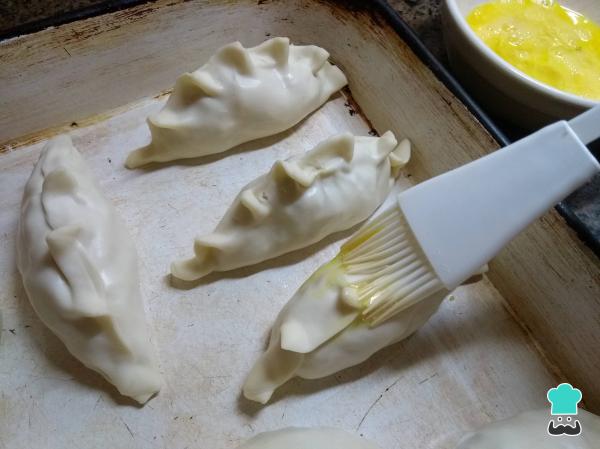
Pinta las empanadas de pollo con huevo batido. Seguido, cocínalas en el horno precalentado a temperatura máxima, exactamente a 200 ºC-220 ºC durante unos 20 minutos o hasta que la masa esté bien dorada.Truco: puedes cocinarlas unos 2-3 minutos en la parrilla del horno para que la masa reciba más calor directo y se dore mejor.